Visit by Pope Francis to Iraq

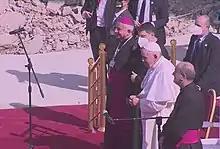
Pope Francis in Mosul on the 7 March 2021

On the 7 March 2021 he visited the demolished Syriac Catholic Church of Immaculate Conception in Qaraqosh. At Mosul's Church Square, which is surrounded by churches of four different Christian groups the Syrian Orthodox, Syrian Catholic, the Chaldean, and Armenian Orthodox, he held a mass and prayed for the fraternity between the different religions in Iraq. The location of the gathering was decorated by two symbolic Christian crosses. One was crafted with the wood from the ruined churches in Bakhdida/Qaraqosh. The other one was made by Omar Qais, an Iraqi artist from Mosul. The Pope brought back to Iraq a 500-year old Assyrian prayer book from the Church of the Immaculate Conception in Qaraqosh, which was brought to Italy after ISIL captured the city. The book was restored under the auspices of the Ministry of Cultural Heritage in Italy.